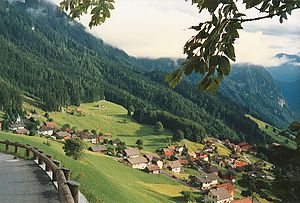
Triesenberg
Triesenberg
Triesenberg er en kommune i Liechtenstein. Den har 2.564 indbyggere og dækker et areal på 30 km² i en højde på 884 til 1000 meter over havets overflade.